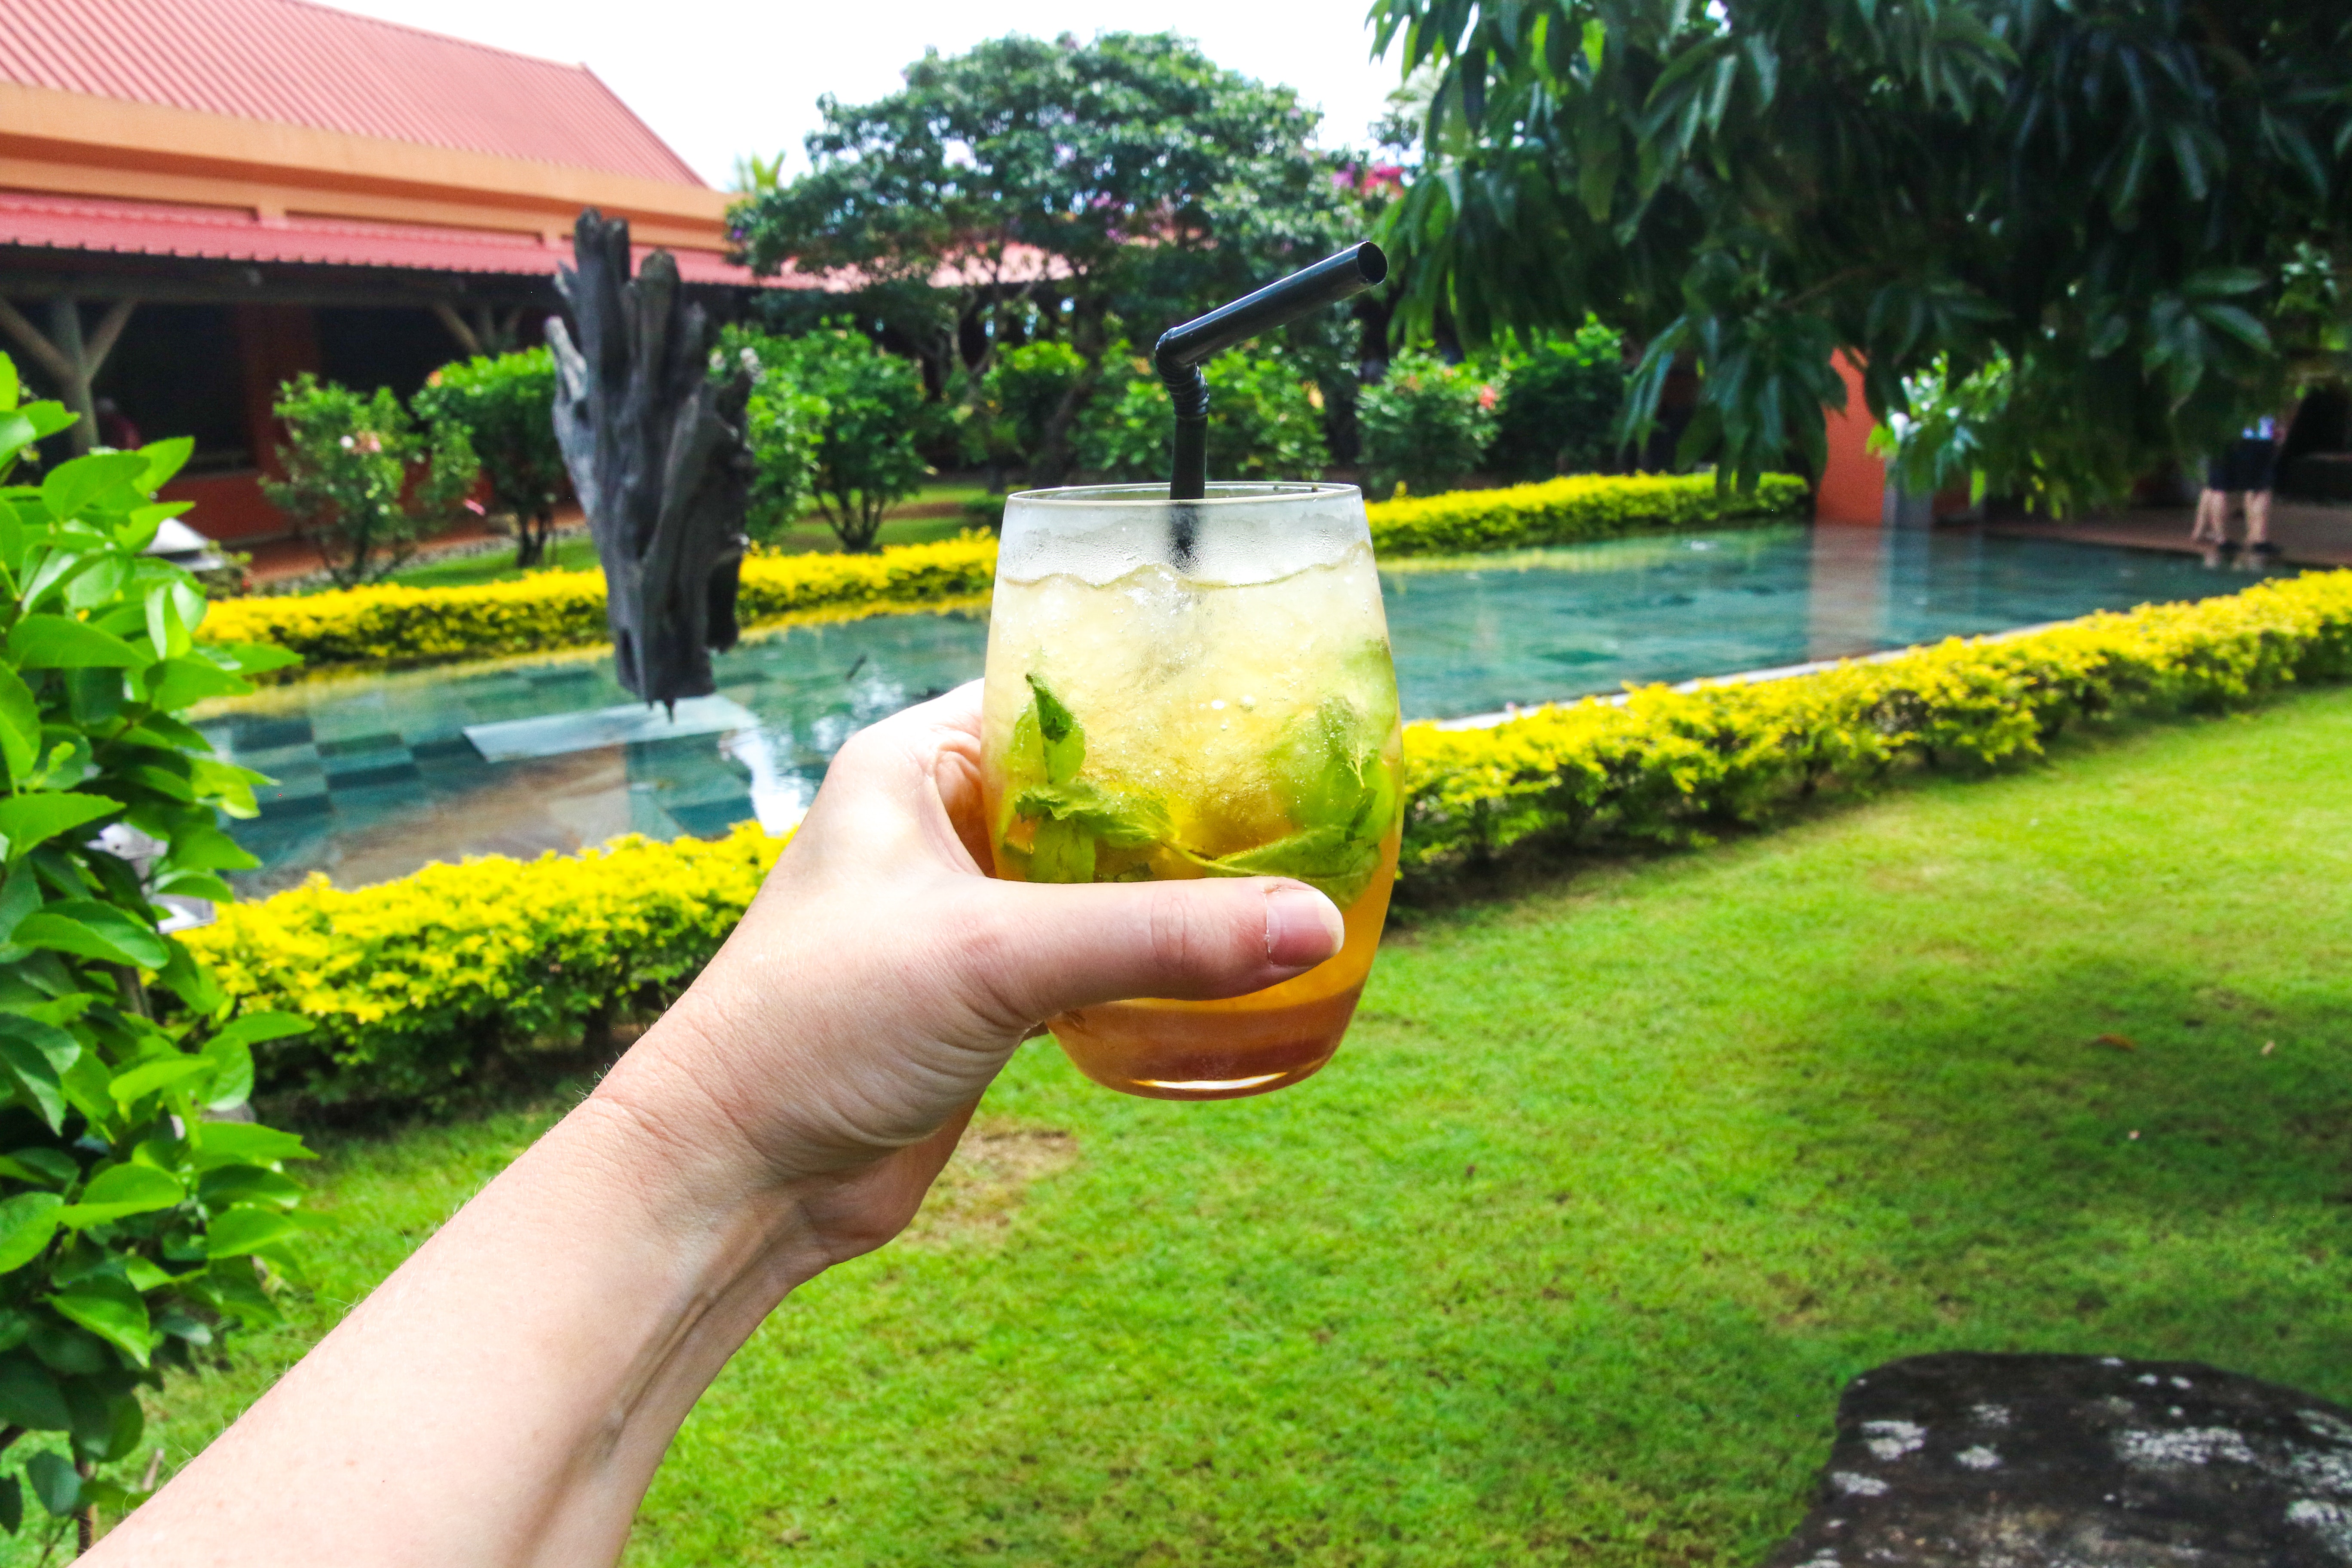
drink, juice, plant, nepenthes